Adavi Donga

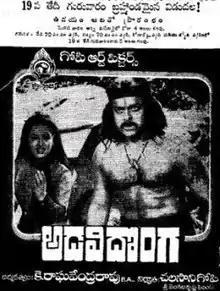
Theatrical release poster

Adavi Donga is a 1985 Indian Telugu-language action drama film directed by K. Raghavendra Rao and produced by Chalasani Gopi. The film stars Chiranjeevi and Radha in lead roles. The plot follows a man raised in the forest by elephants as he seeks justice against a corrupt antagonist exploiting tribal villagers.